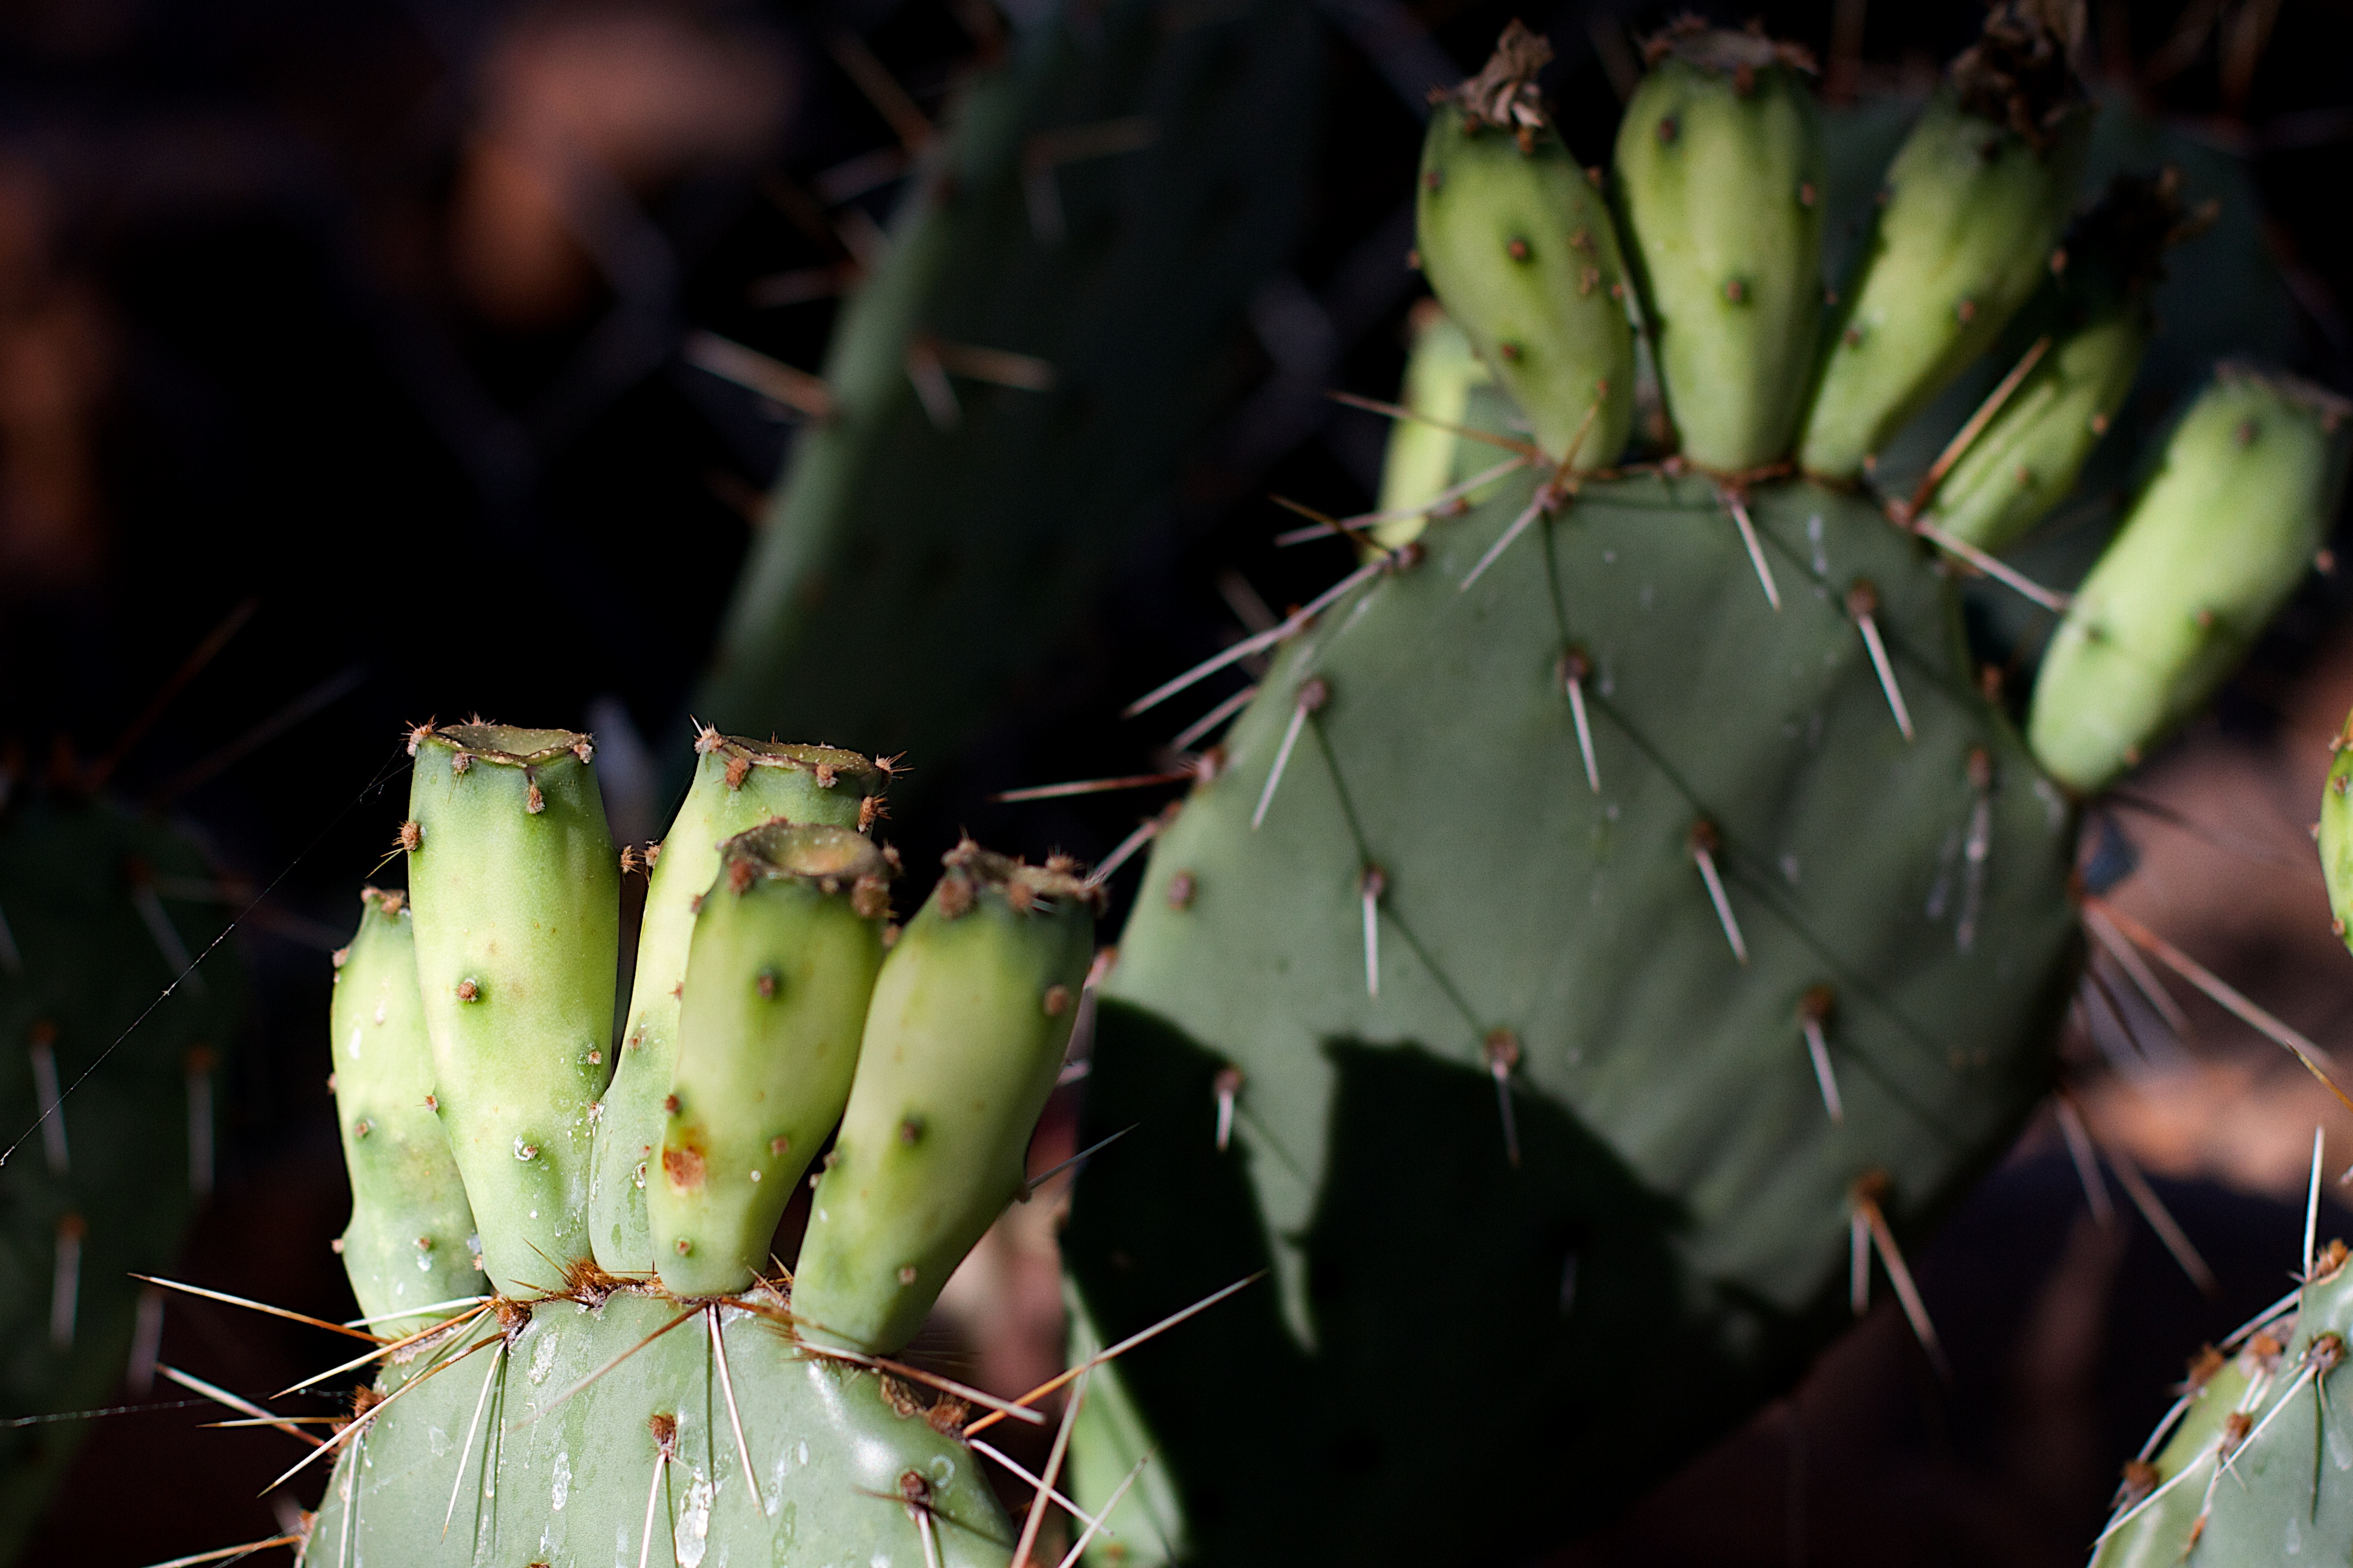
cactus, plant, flower, produce, botany, caryophyllales, flowering plant, prickly pear, plant stem, land plant, thorns spines and prickles, hedgehog cactus, nopal, san pedro cactus, barbary fig, eastern prickly pear